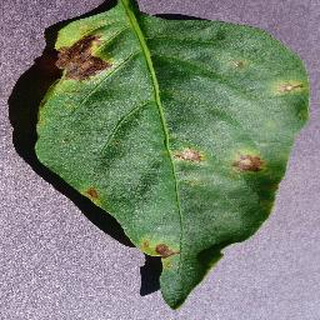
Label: bell_pepper_bacterial_spot